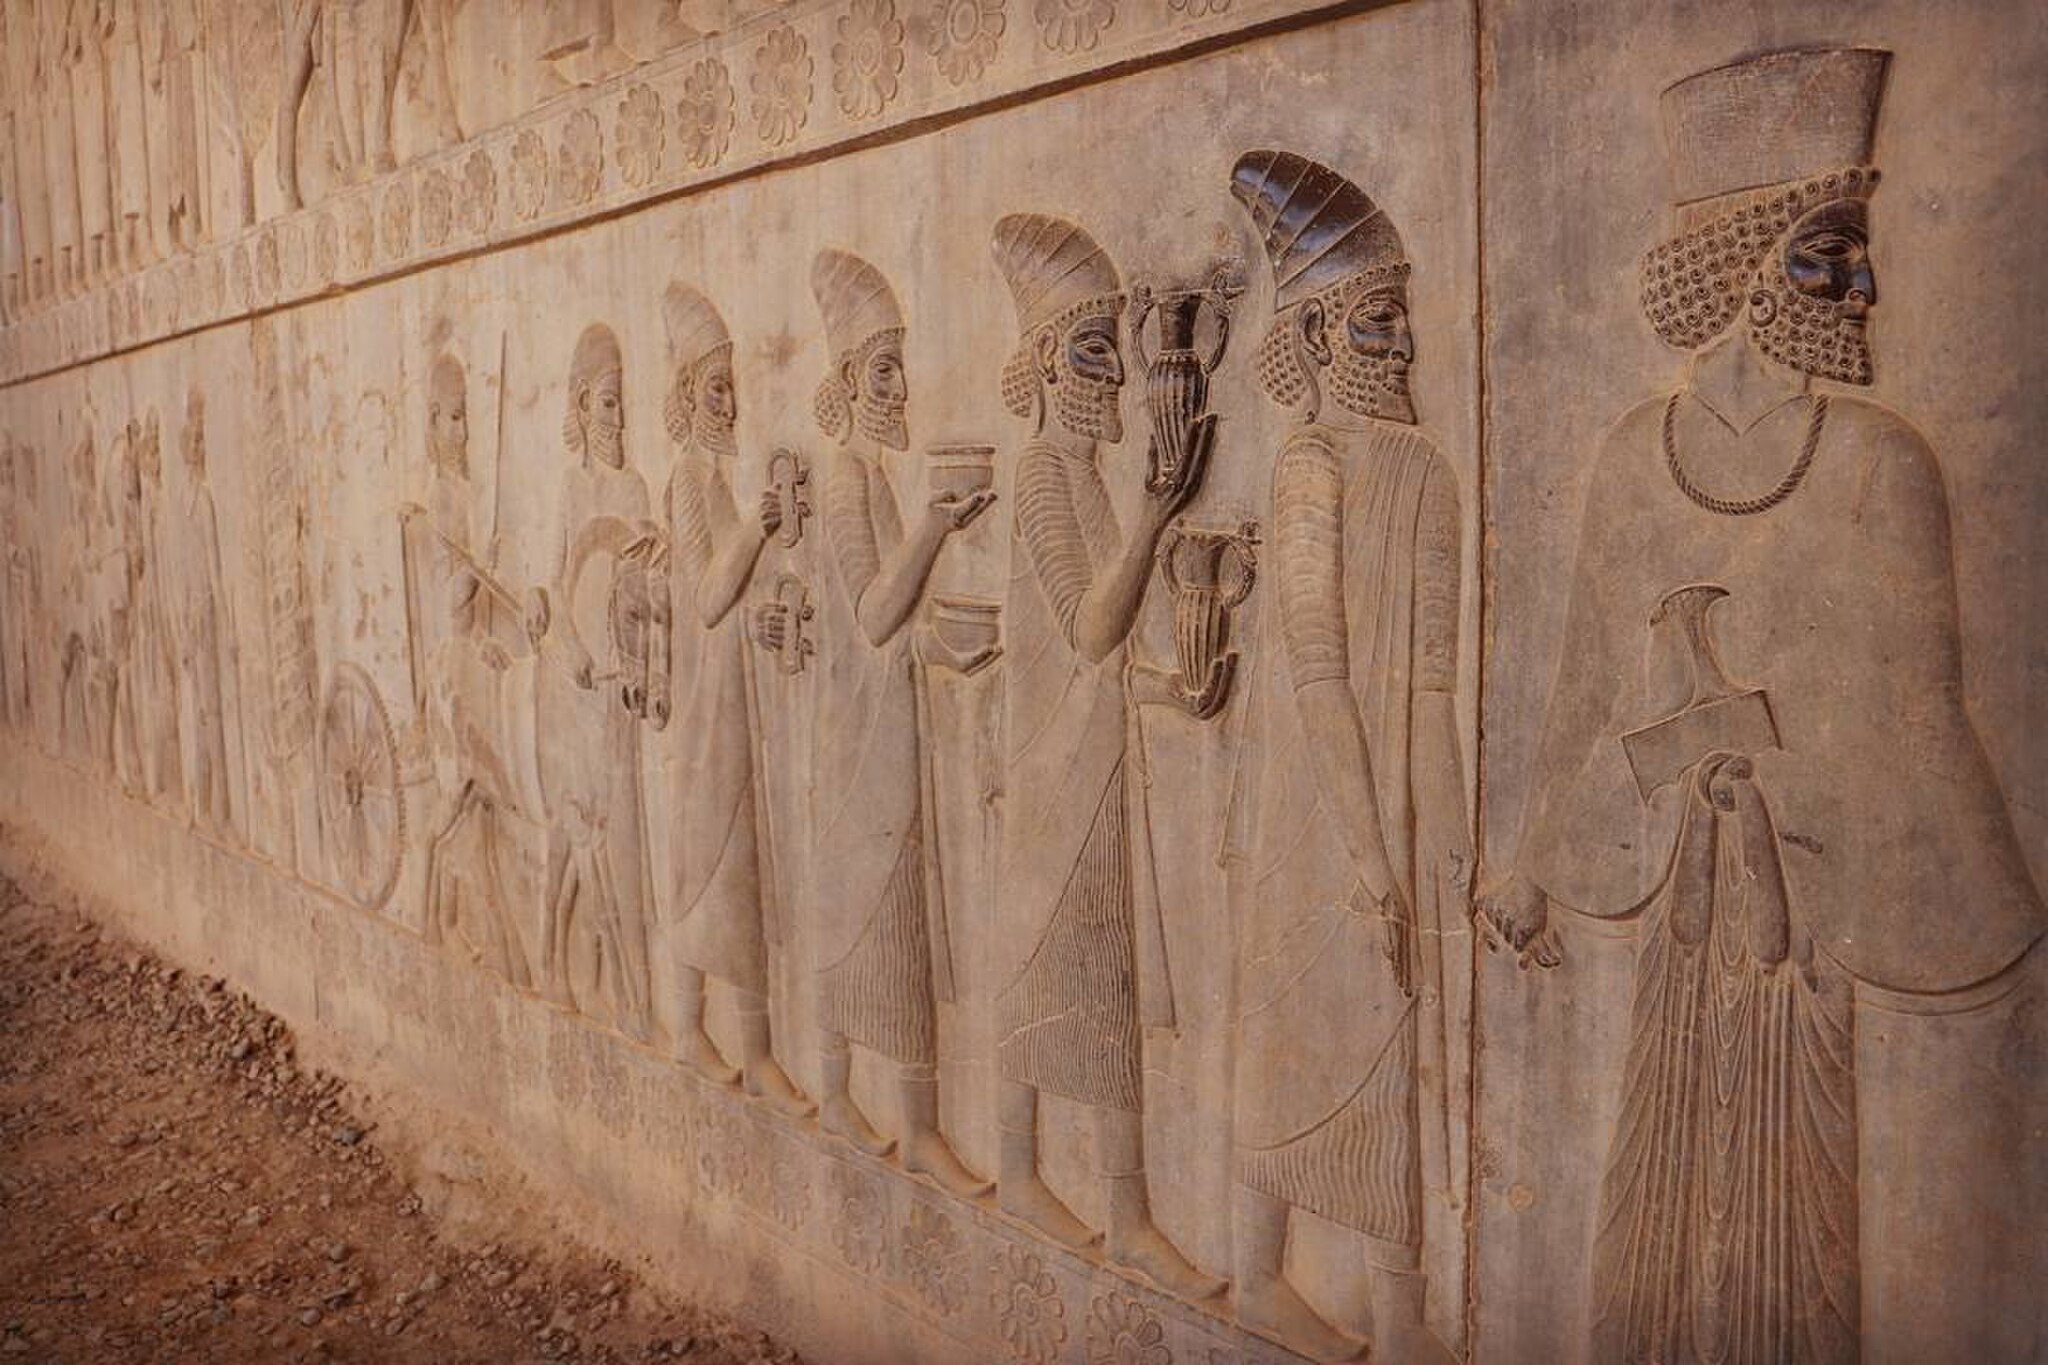
Title: Persalt1100 05
Date: 2017-12-30
Categories: Images from Wiki Loves Monuments 2018, Self-published work, Cultural heritage monuments in Iran with known IDs, Uploaded via Campaign:wlm-ir, Images from Wiki Loves Monuments in Marvdasht, 2017 in Persepolis, Iran photographs taken on 2017-12-30, Images from Wiki Loves Monuments 2018 in Iran, Lydian delegation, Apadana